Katalin Szili

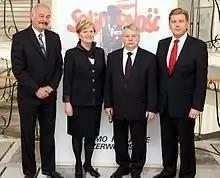
Meeting of speakers of parliaments of the Visegrád Group in the Polish Senate in June 2009 (from l–r): Přemysl Sobotka, Katalin Szili, Bogdan Borusewicz and Miloslav Vlček

Szili was re-elected MP for Pécs (Constituency II) in the 1998, 2002 and 2006 parliamentary elections. She served as Deputy Speaker of the National Assembly between 1998 and 2002. Following the 2002 parliamentary election, Szili was elected Speaker of the National Assembly, becoming the second woman, who held the office. She was re-elected as Speaker in 2006.